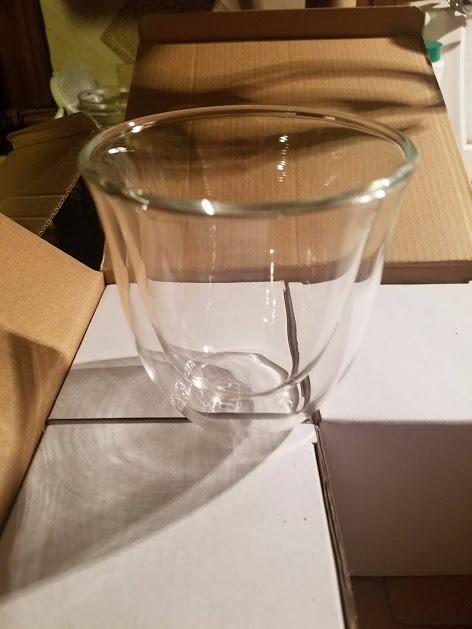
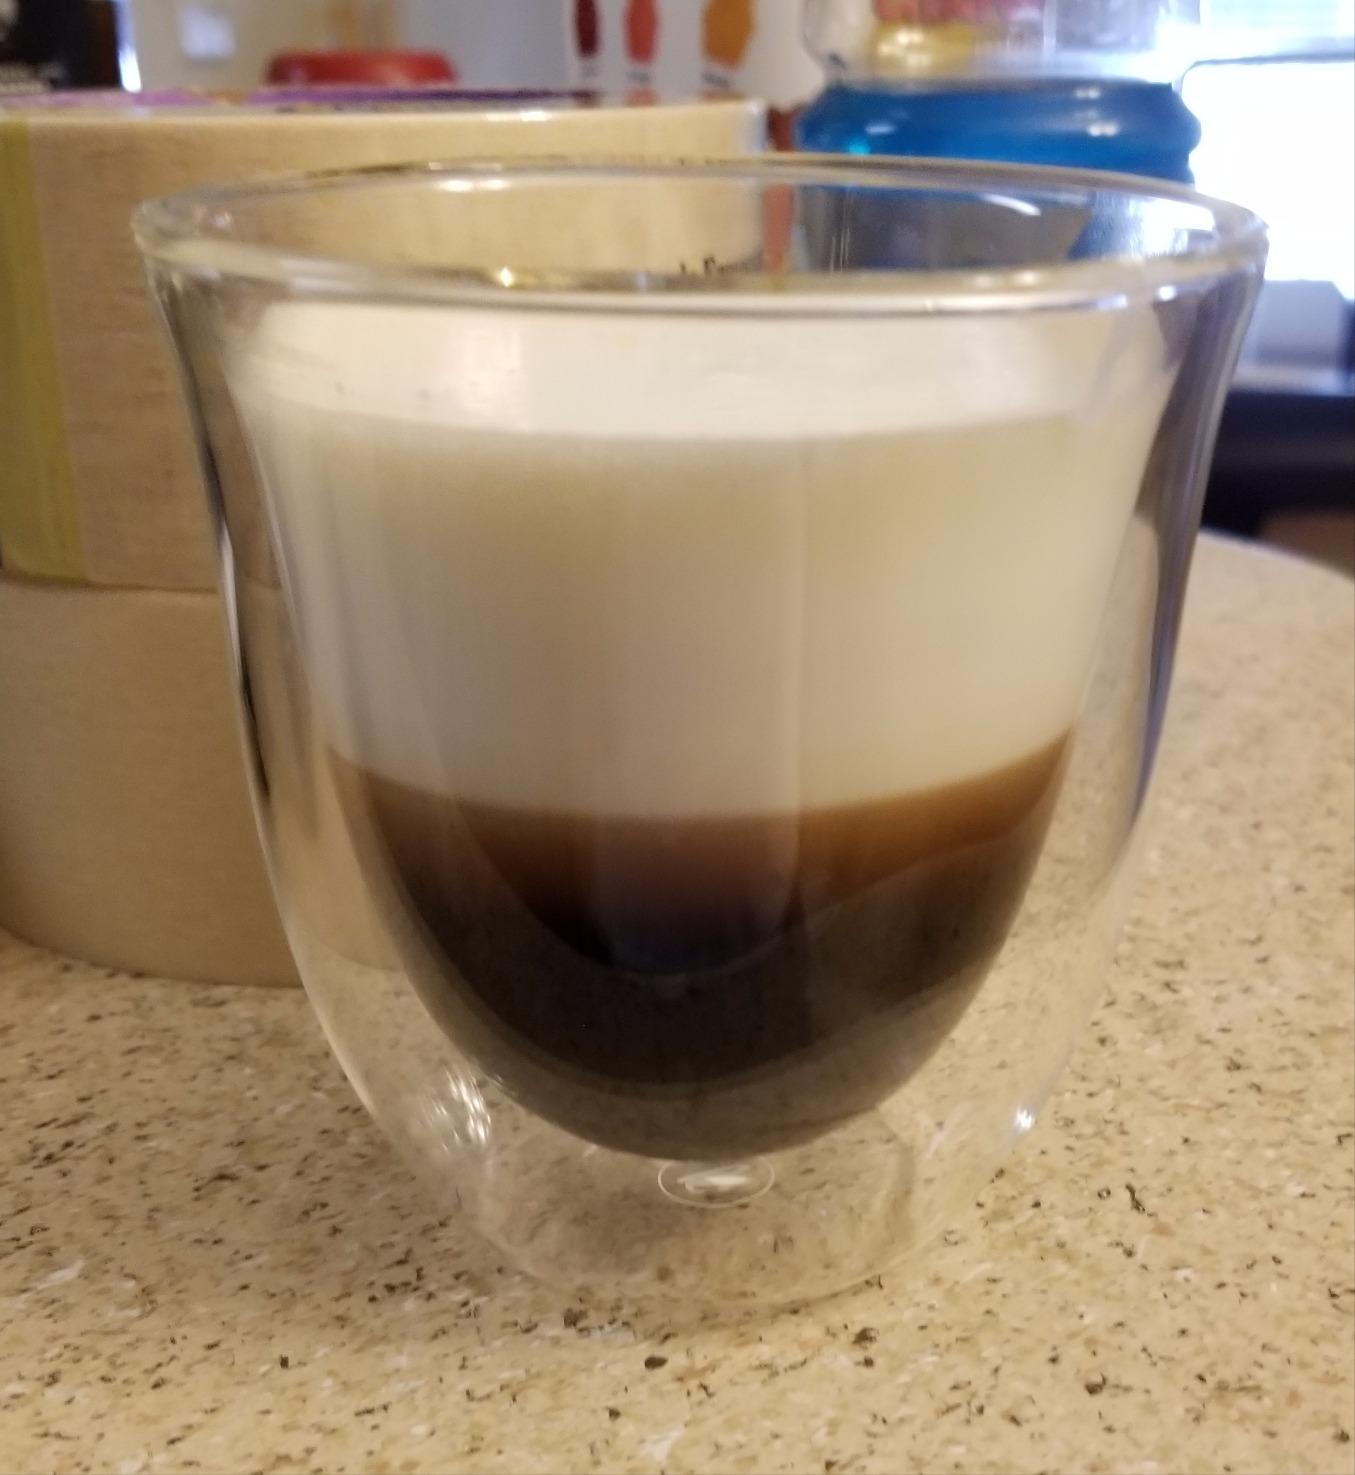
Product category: items_mug
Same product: yes